Hematopoietic stem cell transplantation

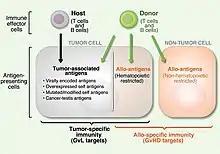
The spectrum of target antigens associated with tumor immunity and alloimmunity after allogeneic HSCT: Host-derived T and B cells can be induced to recognize tumor-associated antigens, whereas donor-derived B and T cells can recognize both tumor-associated antigens and alloantigens.

Many recipients of HSCTs are multiple myeloma or leukemia patients who would not benefit from prolonged treatment with, or are already resistant to, chemotherapy. Candidates for HSCTs include pediatric cases where the patient has an inborn defect such as severe combined immunodeficiency or congenital neutropenia with defective stem cells, and also children or adults with aplastic anemia who have lost their stem cells after birth. Other conditions treated with stem cell transplants include sickle cell disease, myelodysplastic syndrome, neuroblastoma, lymphoma, Ewing's sarcoma, desmoplastic small round cell tumor, chronic granulomatous disease, Hodgkin's disease and Wiskott–Aldrich syndrome. Non-myeloablative, so-called mini transplant (microtransplantation) procedures, have been developed requiring smaller doses of preparative chemotherapy and radiation therapy, allowing HSCT to be conducted in the elderly and other patients who would otherwise be considered too weak to withstand a conventional treatment regimen.